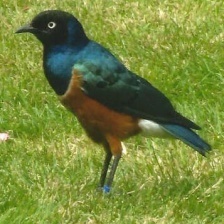
Species: SUPERB STARLING
Scientific name: LAMPROTORNIS SUPERBUS